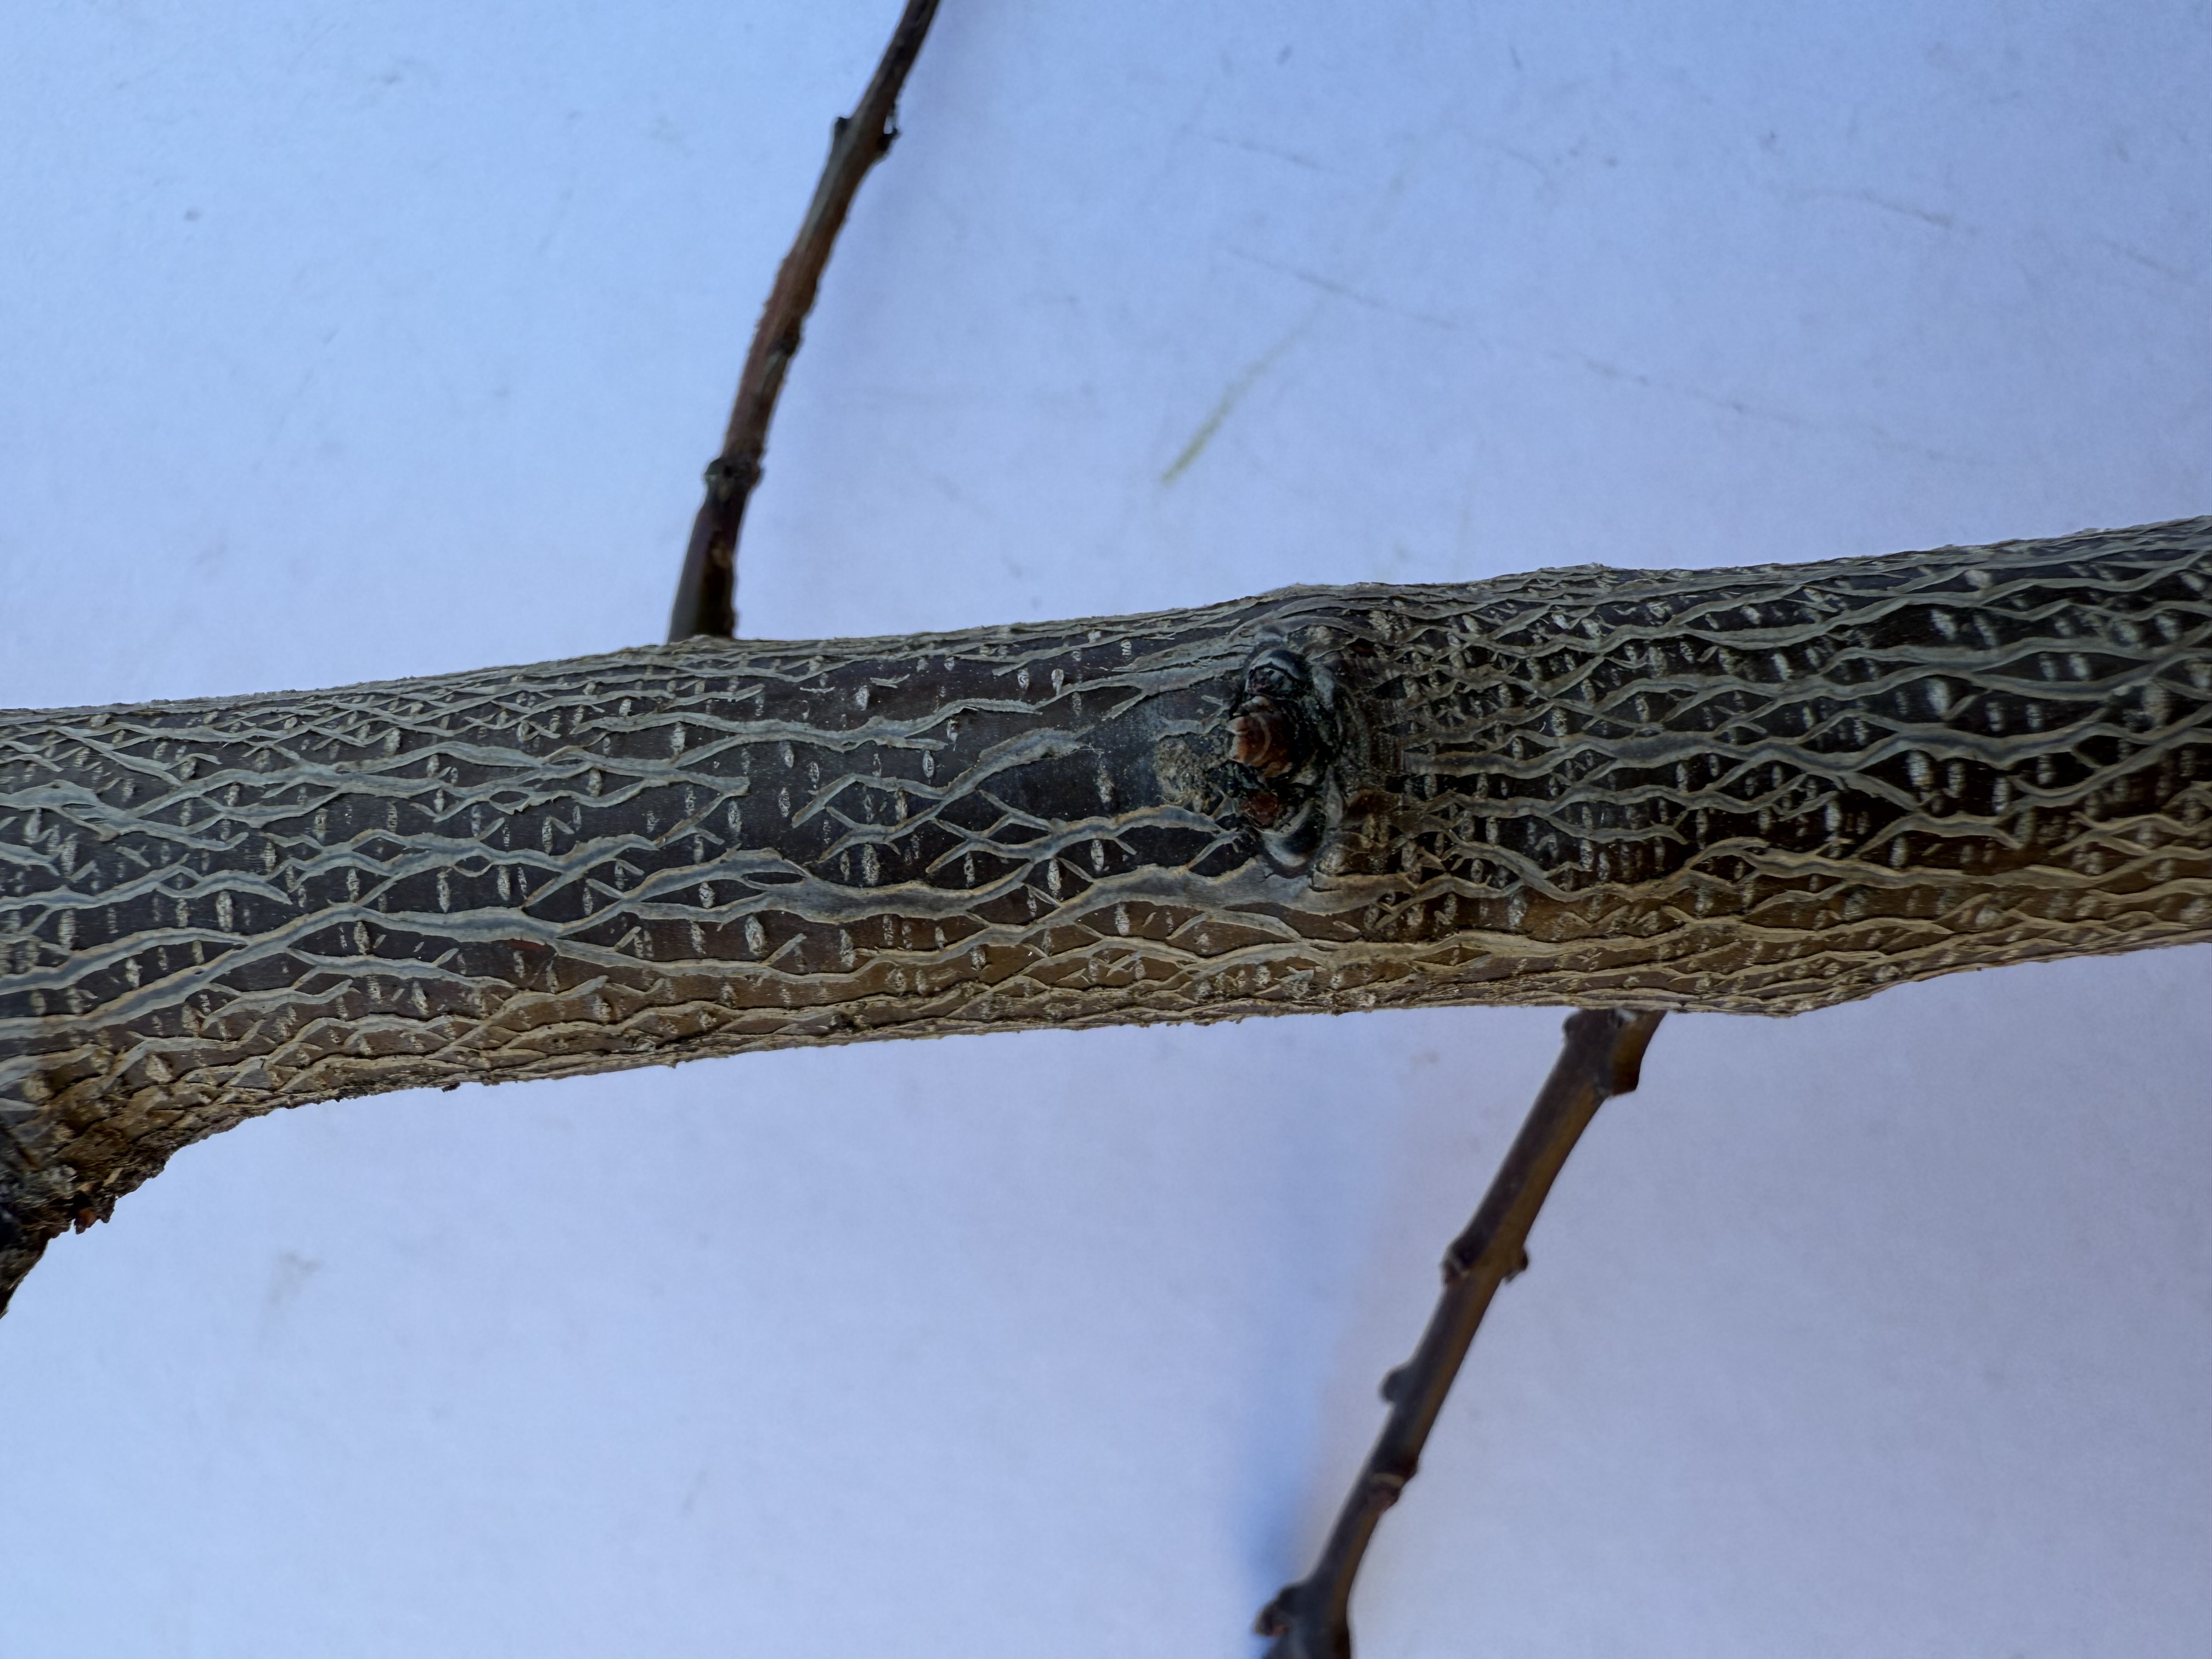
Variety: Igdir Apricot